Porsche 917

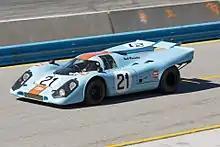
917K (1970)

The 917PA was an open-topped and short-tailed version of the original 917 and was built to compete in Can-Am racing. Only two cars were built by Porsche. The first never raced, and later became a test mule for an experimental flat-16 engine. The second car was entered in the 1969 Can-Am season by Porsche Audi, the North American distributors for Porsche (hence the PA designation), and driven by Jo Siffert. Compared to the dominant McLarens, the car was underpowered and overweight. Siffert's best result was 3rd at Bridgehampton, and he finished 4th in the championship. For 1971 the car was obtained by Vasek Polak who ran it for the next three years with the car gaining ever more aerodynamic aids, until by 1973 it resembled the 917/10 variant.